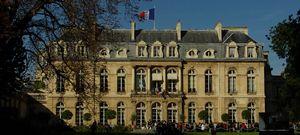
Palais de l'Élysée